Jamtsyn Davaajav

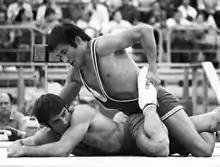
Davaajav (top) at the 1980 Olympics

Jamtsyn Davaajav (28 June 1953 – 2000) was a Mongolian welterweight wrestler. He competed at the 1976 Olympics in Greco-Roman and at the 1980 Olympics in freestyle wrestling and won a silver medal in 1980. In freestyle wrestling he also won a bronze medal at the 1978 Asian Games and placed fourth at the 1977 and 1979 world championships.